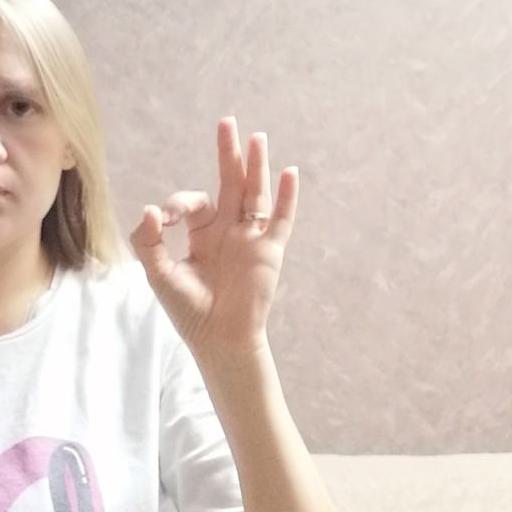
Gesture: ok